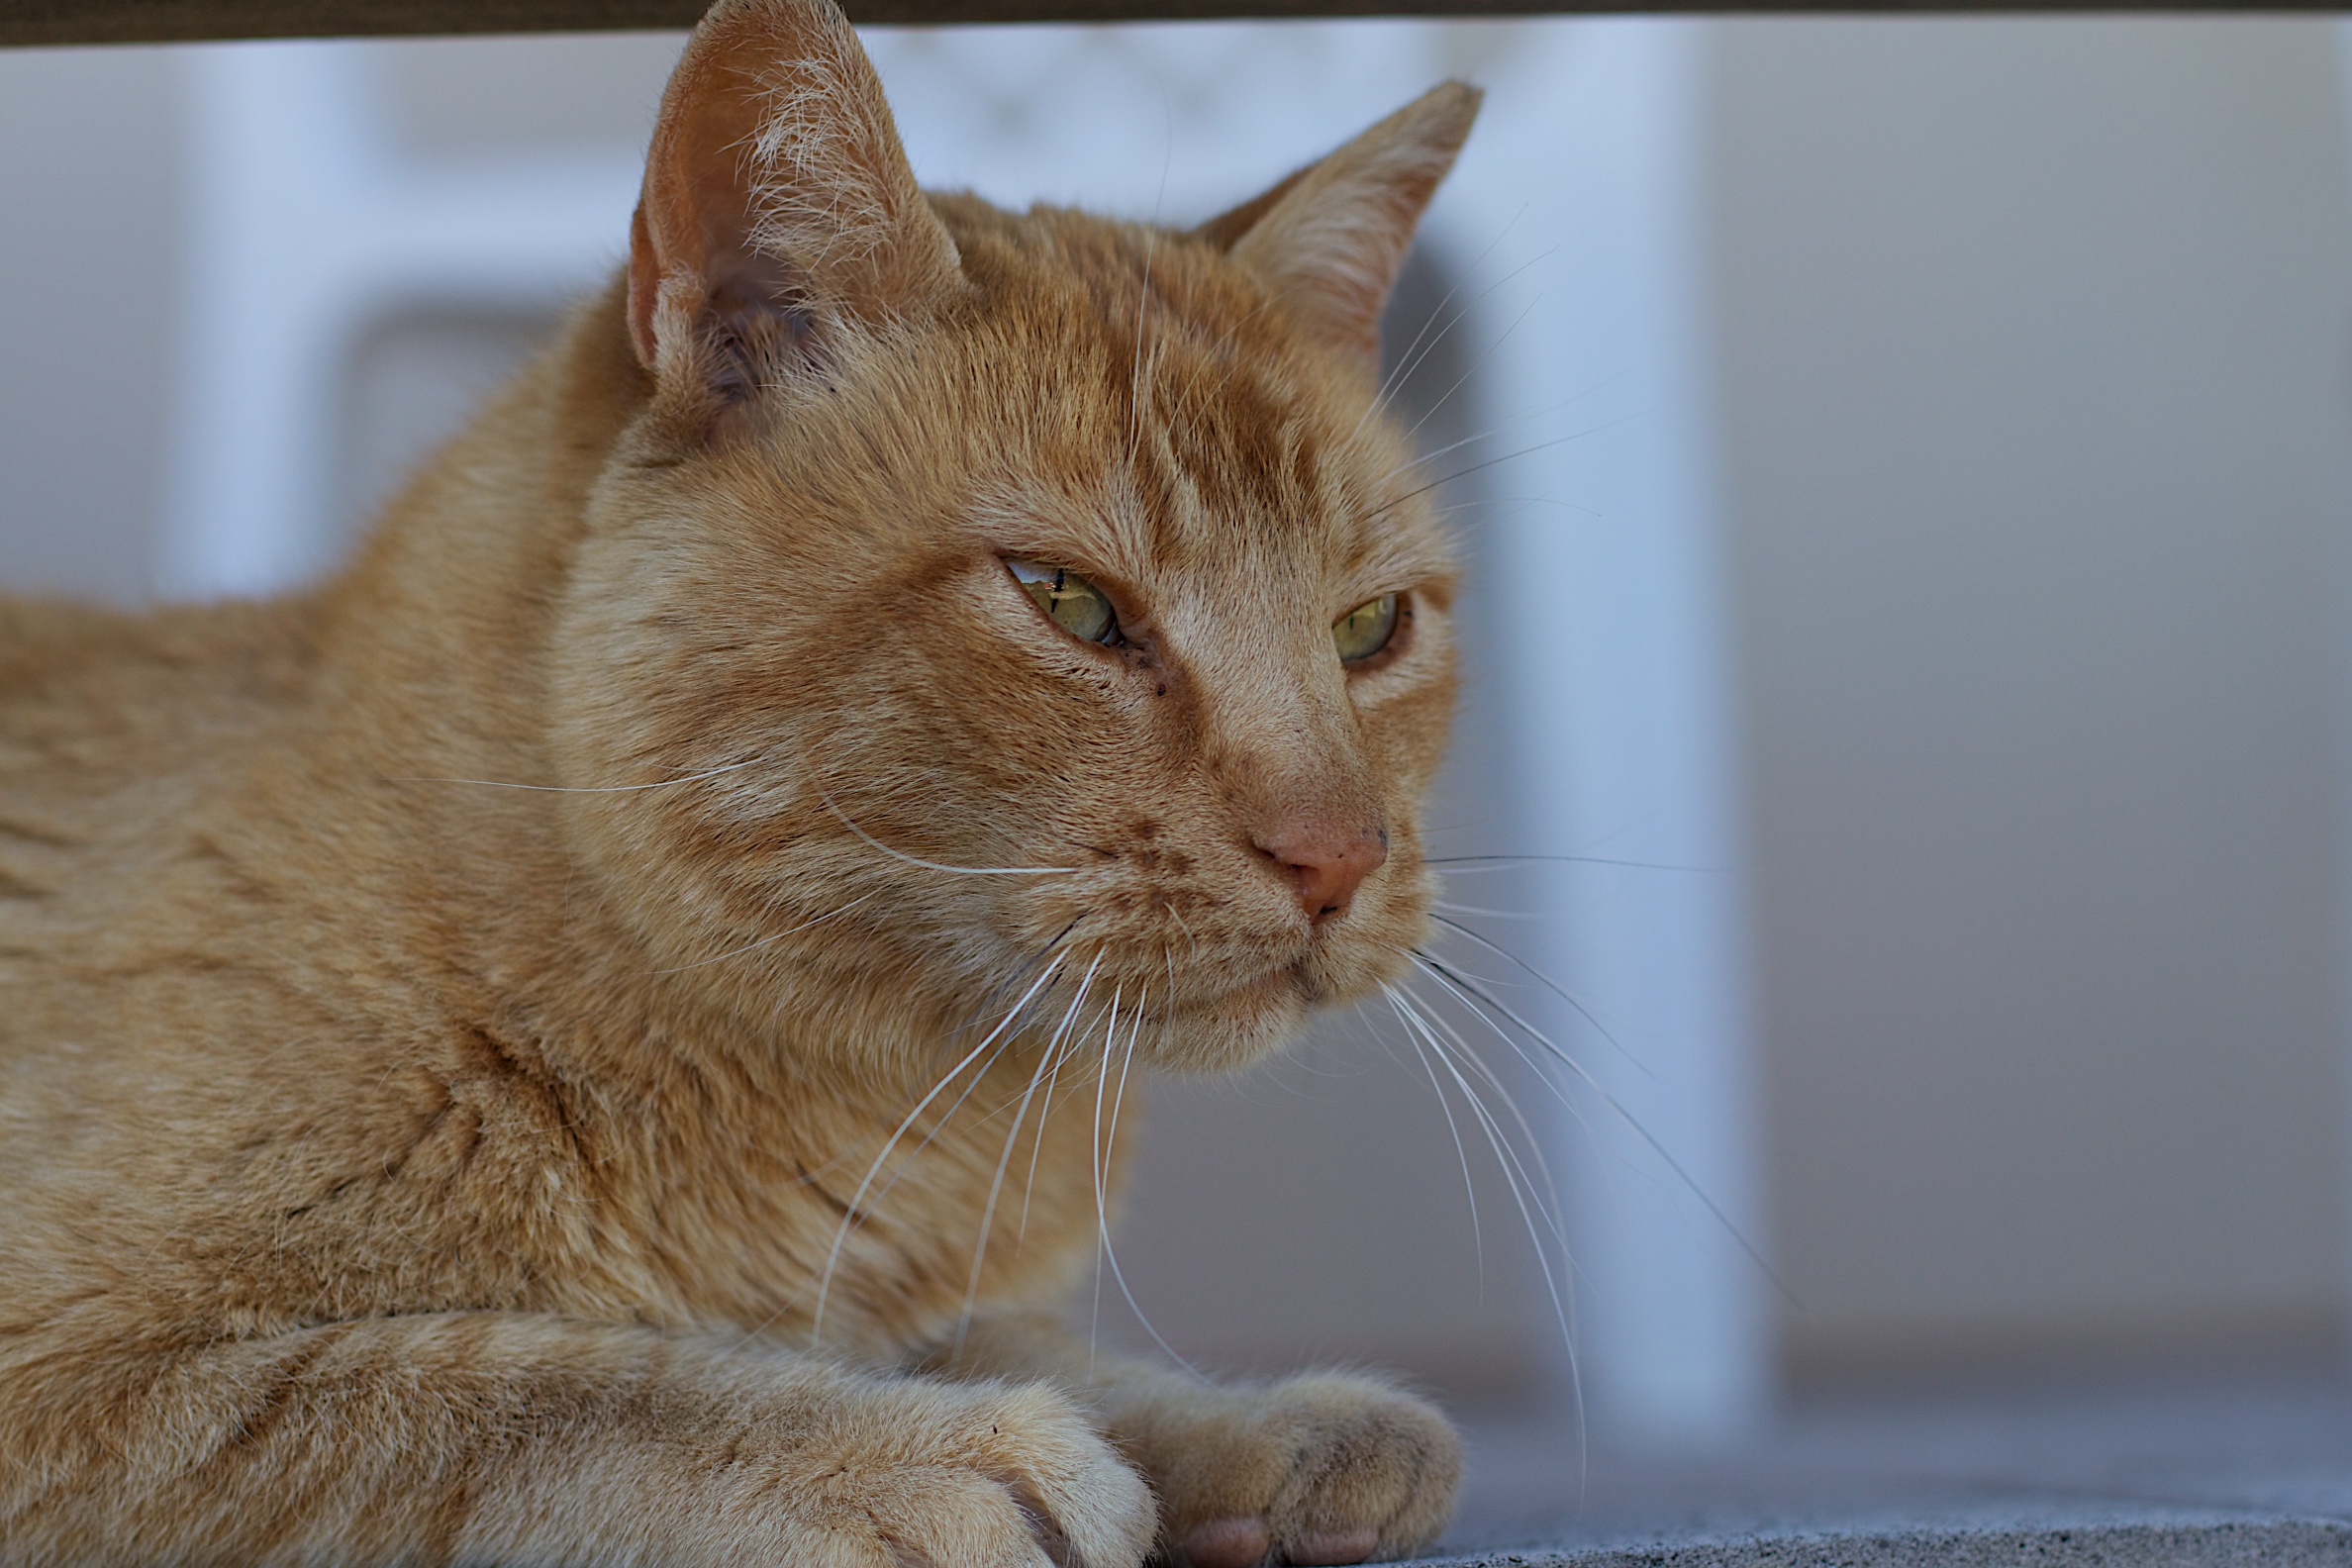
cat, mammal, fauna, nose, whiskers, vertebrate, desertweyr, odyssey, plpconnectu, hurleylounge, tabby cat, european shorthair, small to medium sized cats, cat like mammal, domestic short haired cat, pixie bob, rusty spotted cat